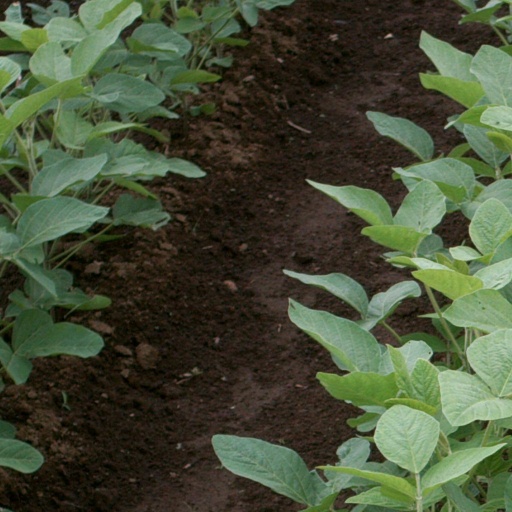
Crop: soybean